Ross 154

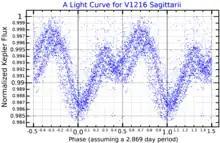
A broadband optical light curve for V1216 Sagittarii, plotted from "Kepler" data

Ross 154 was found to be a UV Ceti-type flare star, with a mean time between major flares of about two days. The first such flare activity was observed from Australia in 1951 when the star increased in magnitude by 0.4. Typically, the star will increase by 3–4 magnitudes during a flare. The strength of the star's surface magnetic field is an estimated . Ross 154 is an X-ray source and it has been detected by several X-ray observatories. The quiescent X-ray luminosity is about . X-ray flare emission from this star has been observed by Chandra observatory, with a particularly large flare emitting .